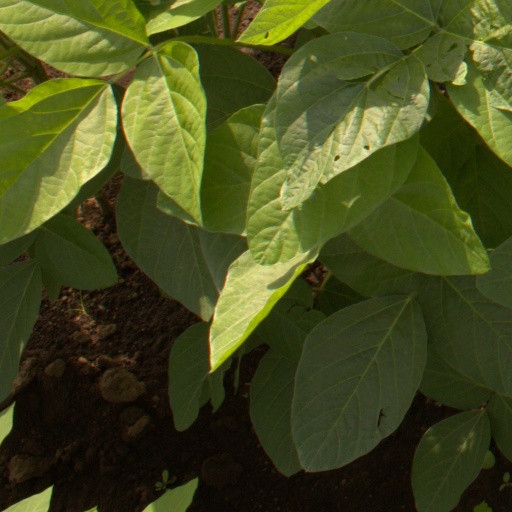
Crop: soybean